Svanemølle Power Station

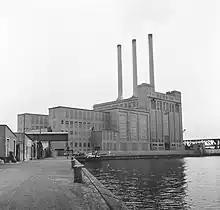
The Svanemølle Power Station in 1956.

Svanemølle Power Station was built by Københavns Belysningsvæsen between 1947 and 1953 to supplement H. C. Ørsted Power Station in the Kongens Enghave. It was designed by Louis Hygom who had already carried out expansions and adaptions of the H. C. Ørsted plant in 1924 and 1932.